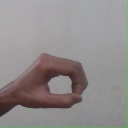
अक्षर: औ